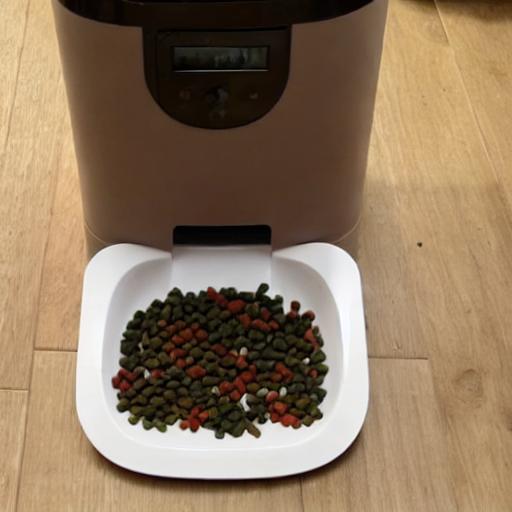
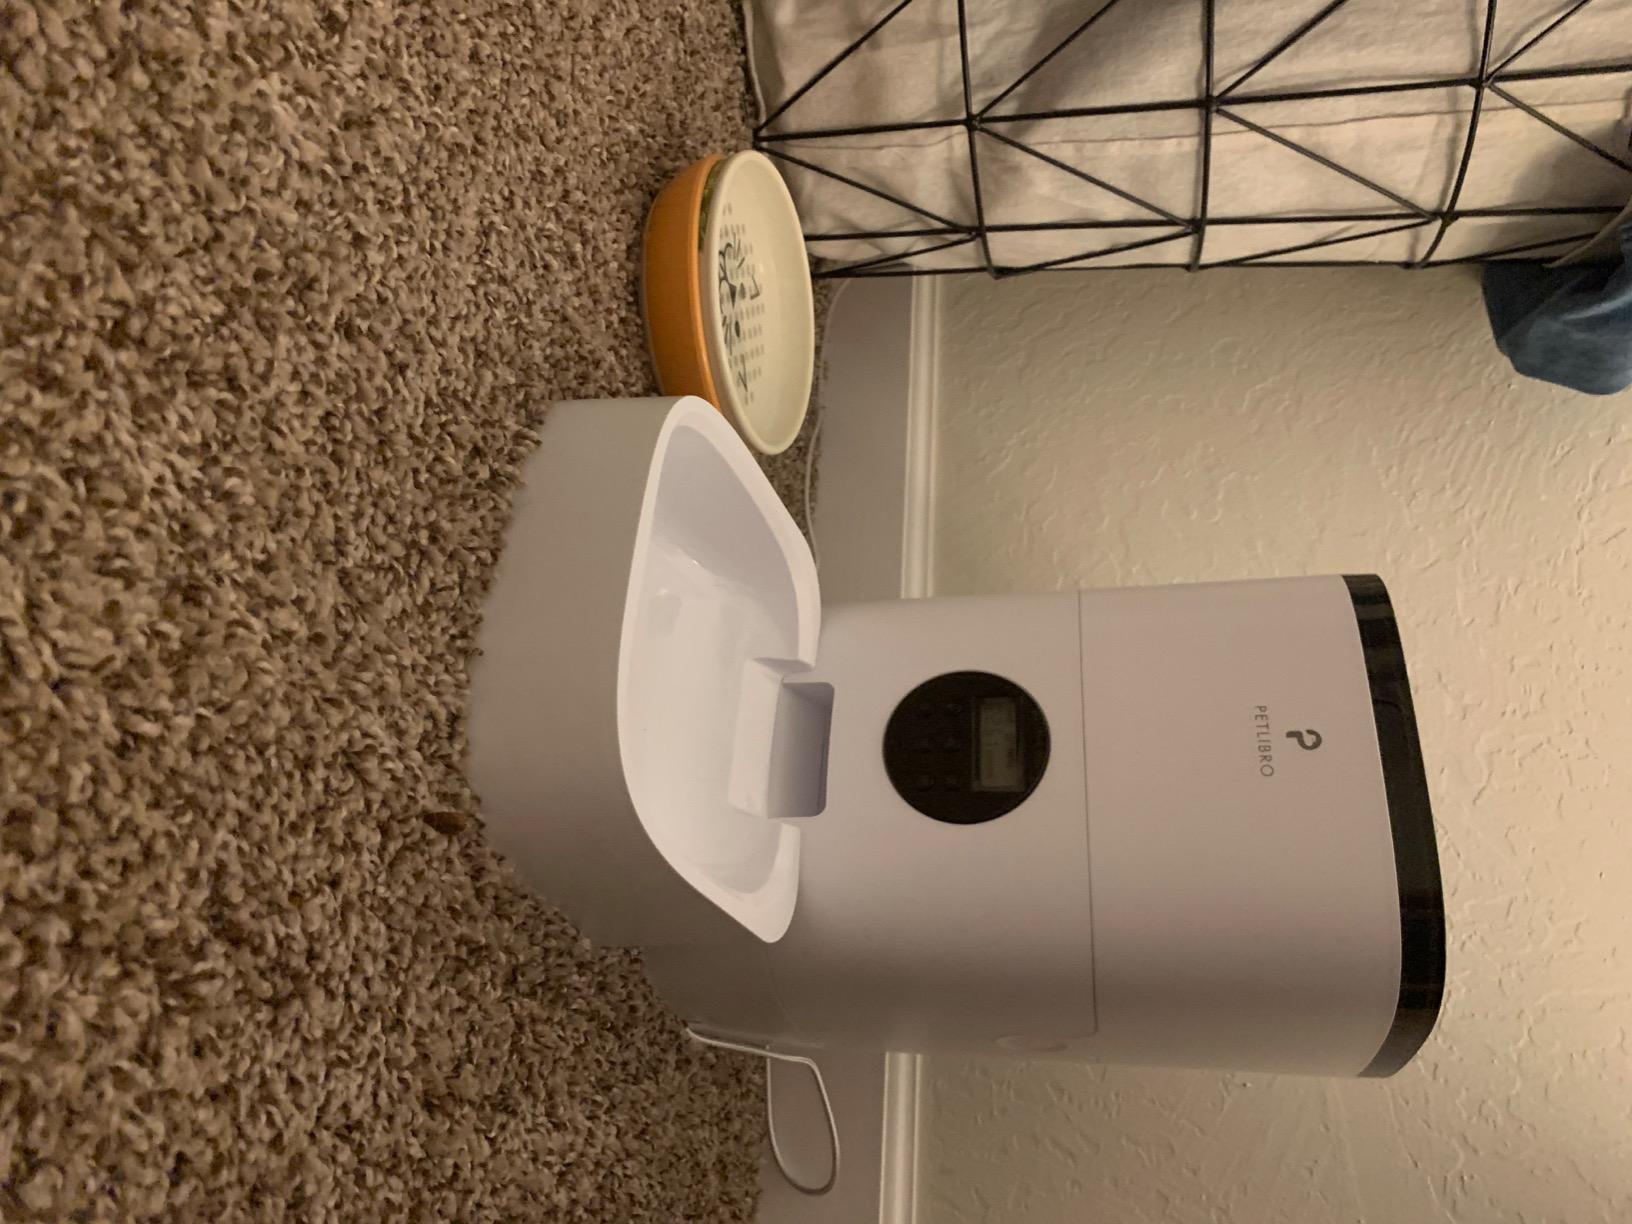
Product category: items_feeder
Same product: no